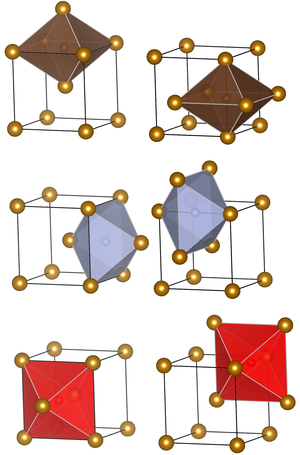
Ce schéma représente une structure cristalline cubique centrée avec des exemples représentatifs de sites octaédriques occupés par un atome intersticiel. Les octaèdres de même couleur ont leur axe court orienté dans la même direction, à savoir une des trois directions principales du cube.
L' effet Snoek, du nom de son découvreur, le Néerlandais Jakob Louis Snoek, est un phénomène d'amortissement mécanique observé dans les métaux de structure cristalline cubique à corps centré. Il est dû à des sauts d'atomes interstitiels entre différents sites octaédriques.